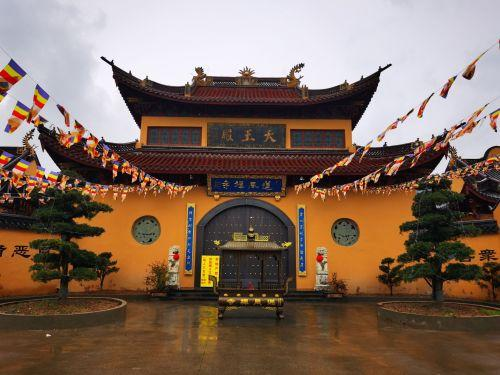
地标名称：余姚莲风禅寺
所在城市：宁波市·余姚市